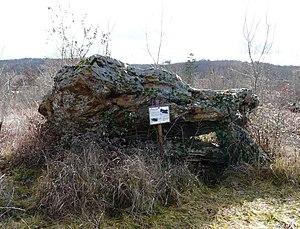
Dolmen de Fouret, Condat-sur-Trincou, Dordogne, France
La Dordogne est un département qui dispose d'un riche patrimoine mégalithique, au carrefour de multiples influences, assez complexe mais méconnu car n'ayant pas fait l'objet de la même attention que celle dont ont bénéficié les monuments mégalithiques des départements voisins.
Cet article recense les monuments historiques français classés en 1960.
Le dolmen de Peyrelevade, appelé aussi dolmen de Fouret, est situé à Condat-sur-Trincou dans le département français de la Dordogne.